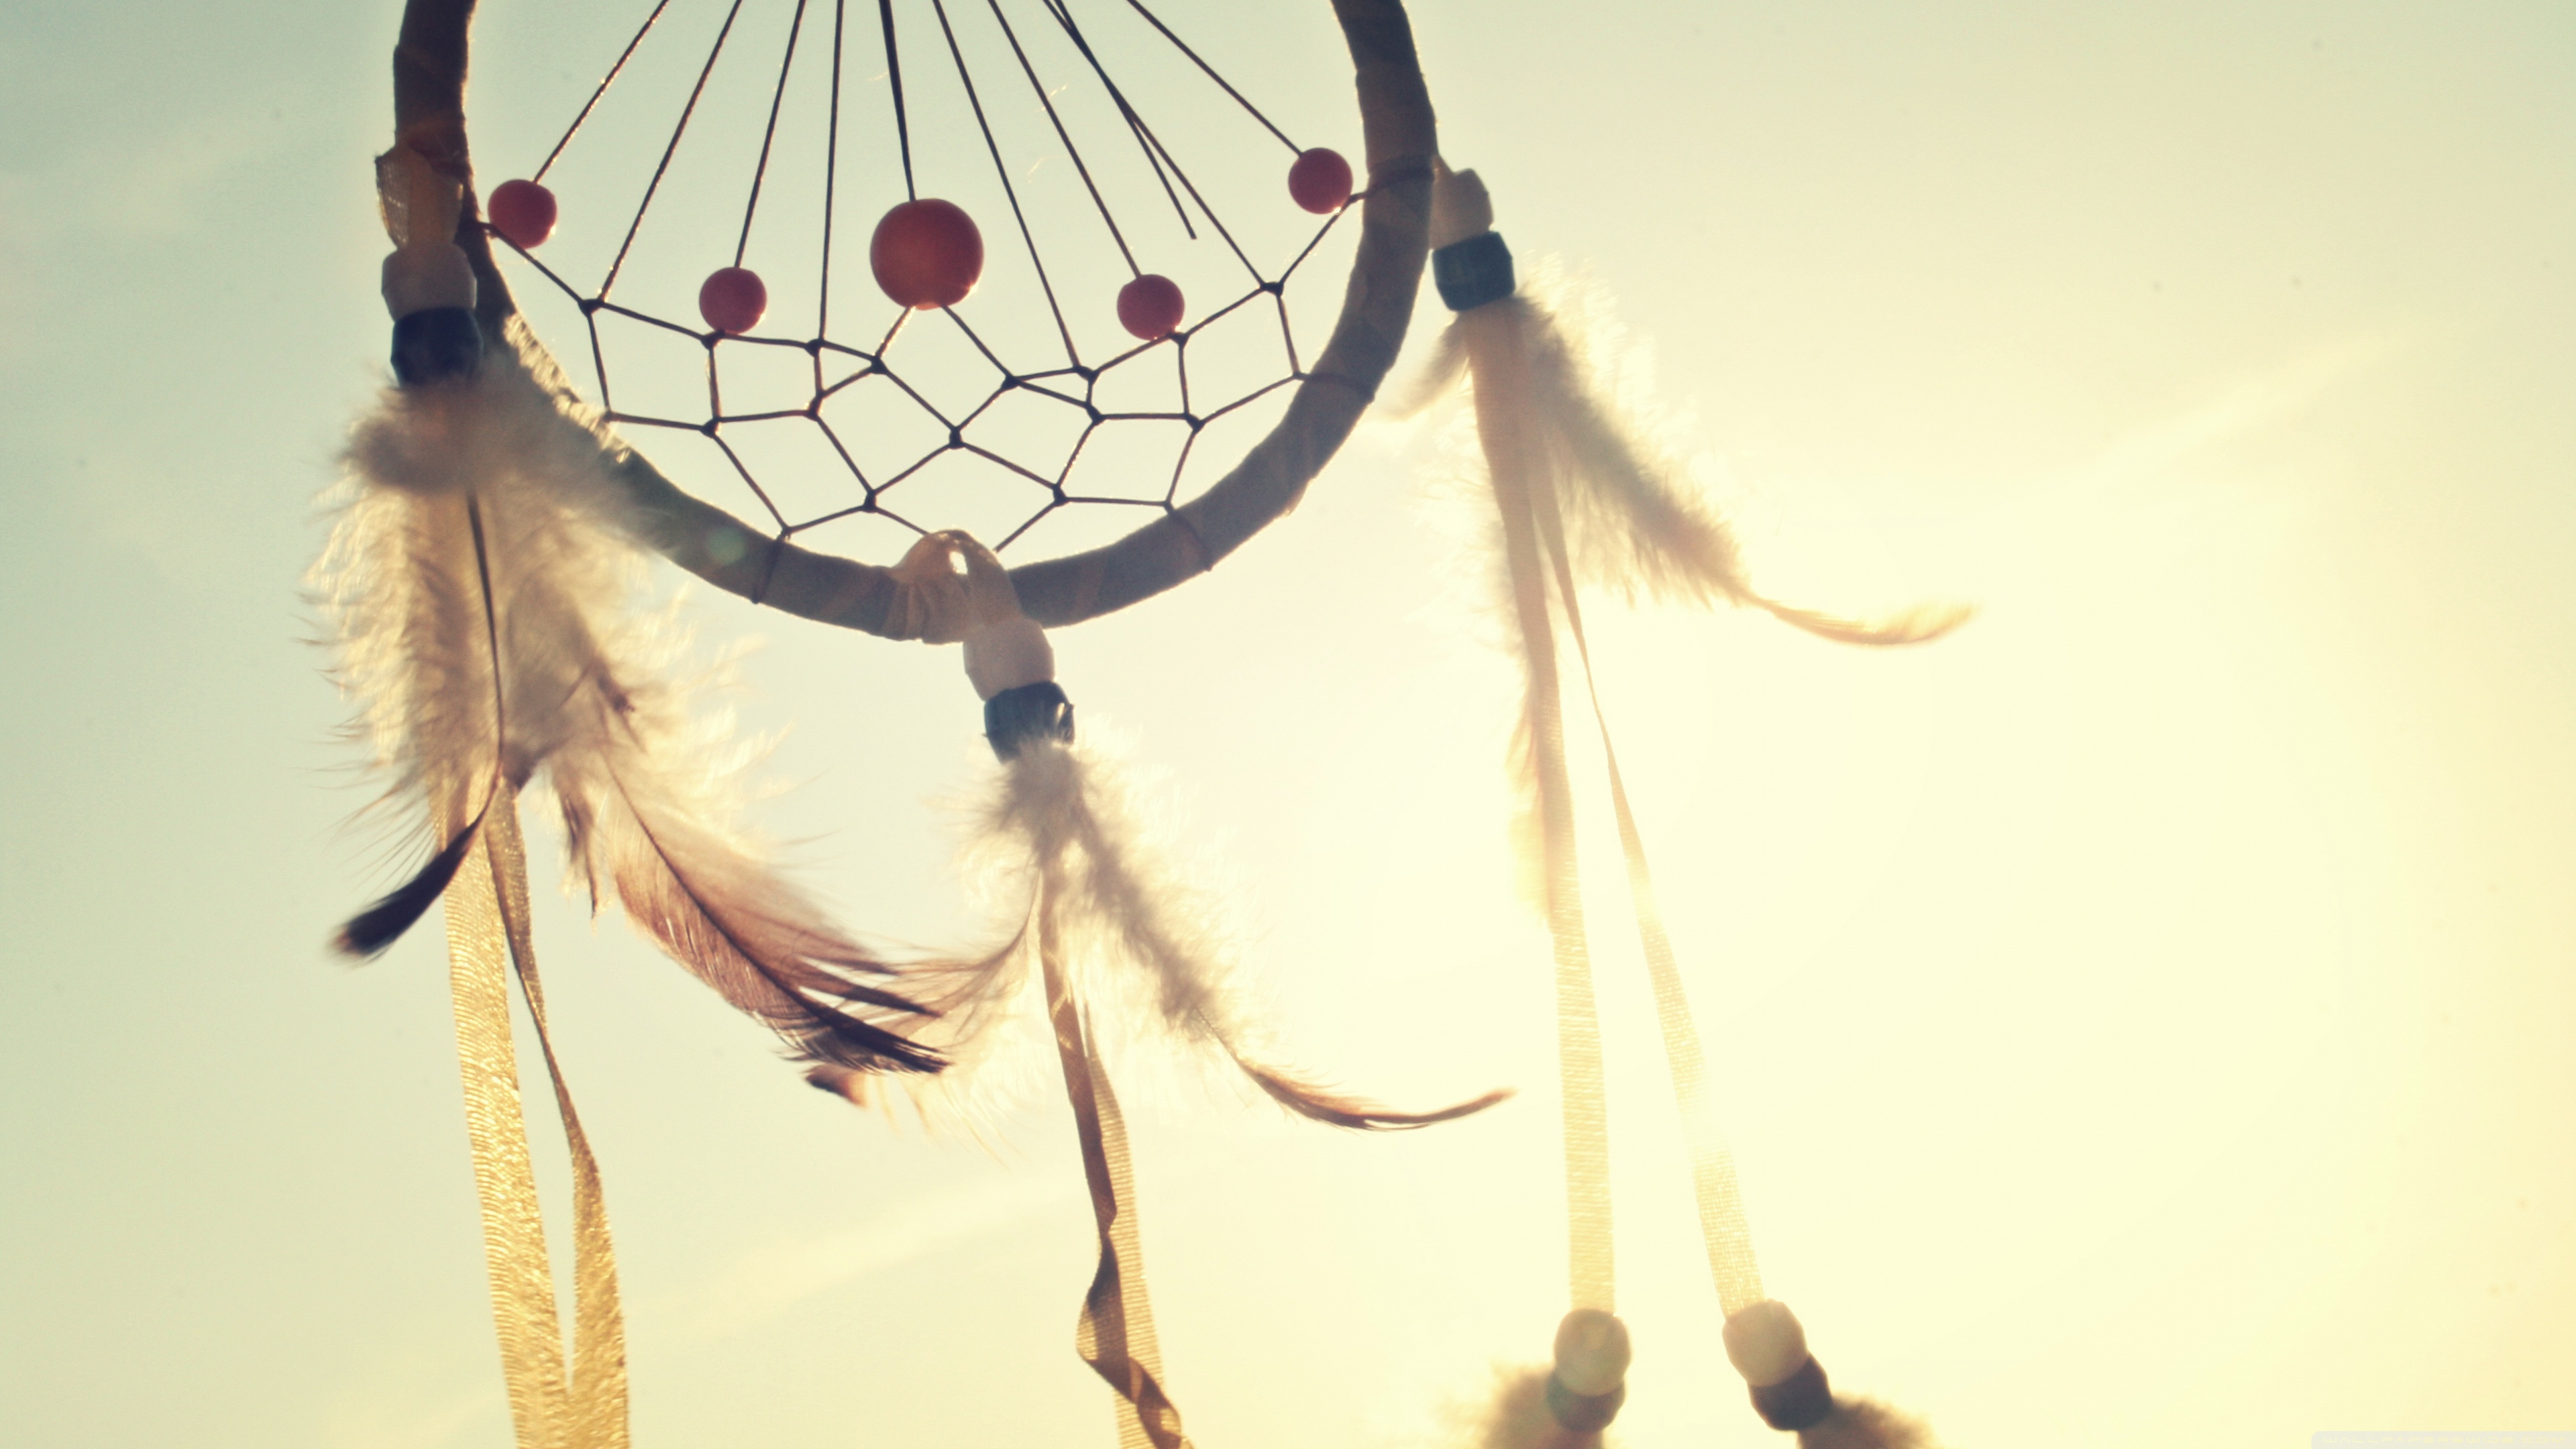
hand, sky, photography, sunlight, flower, geometric, color, dreamcatcher, close up, sunny, publicdomain, feathers, bright, anime, beads, nativeamerican, handcrafted